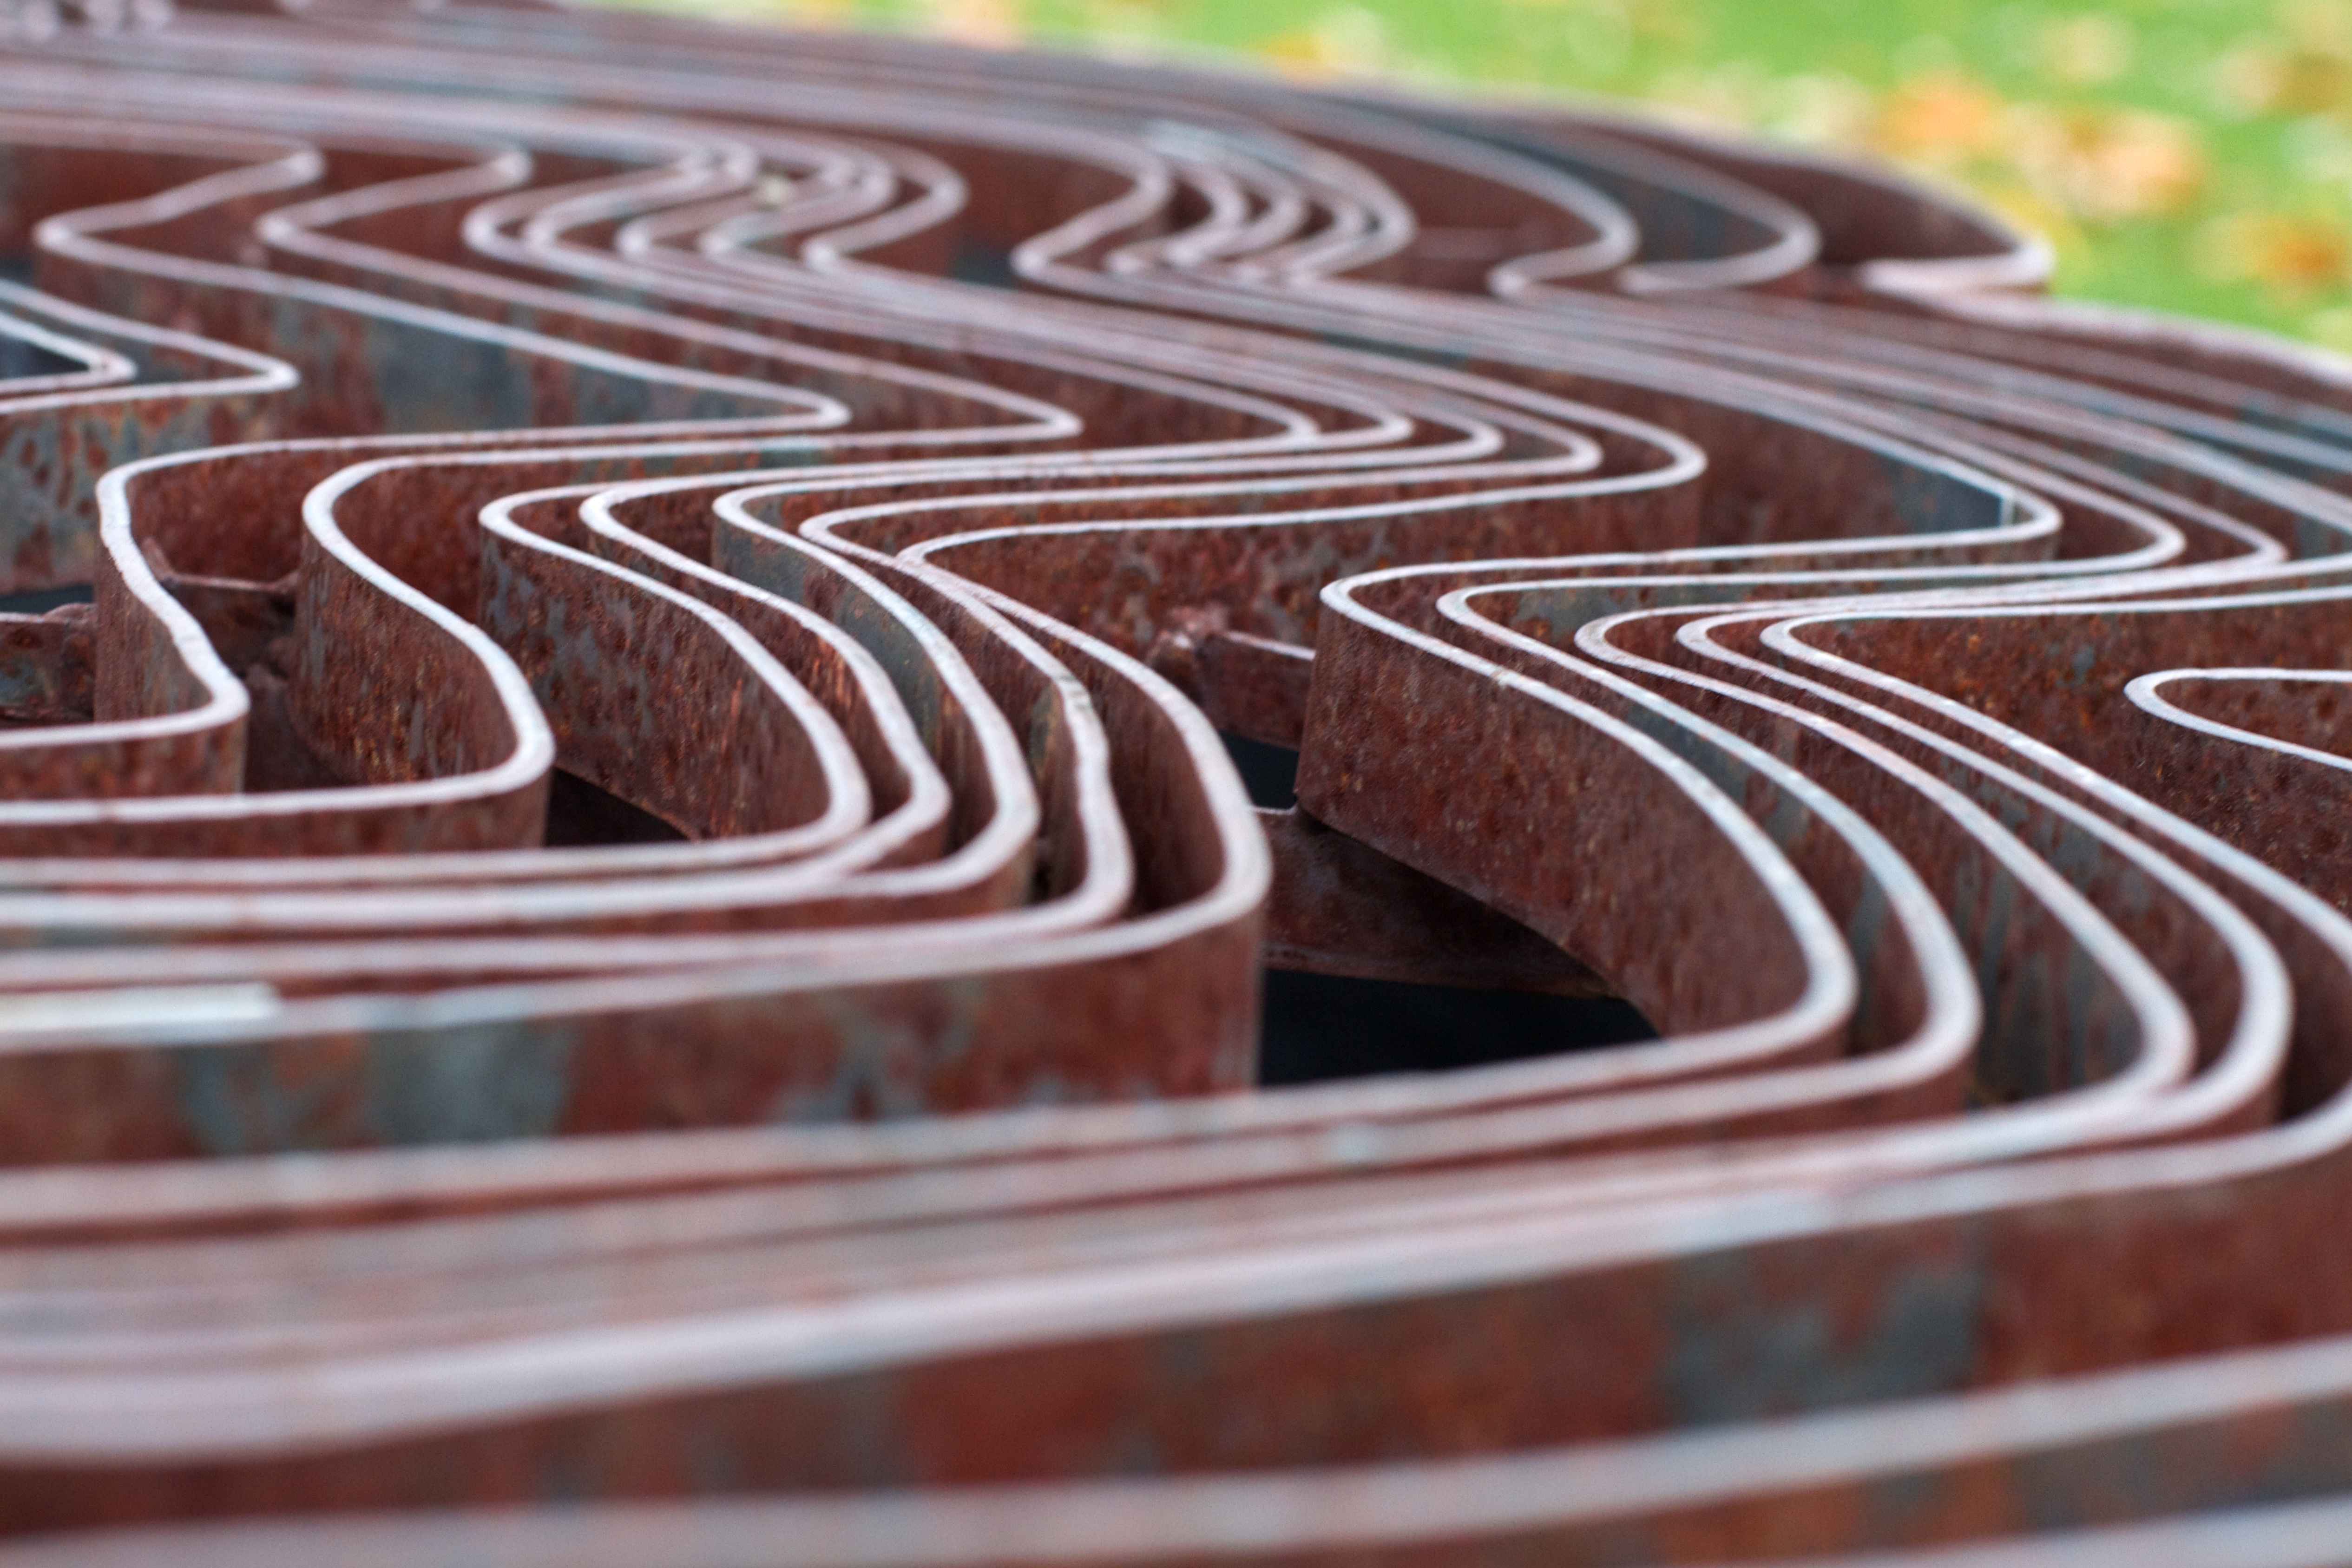
wood, food, chocolate, dessert, flooring